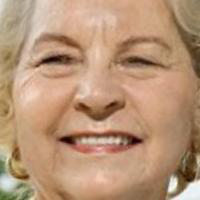
Age group: age 66-80